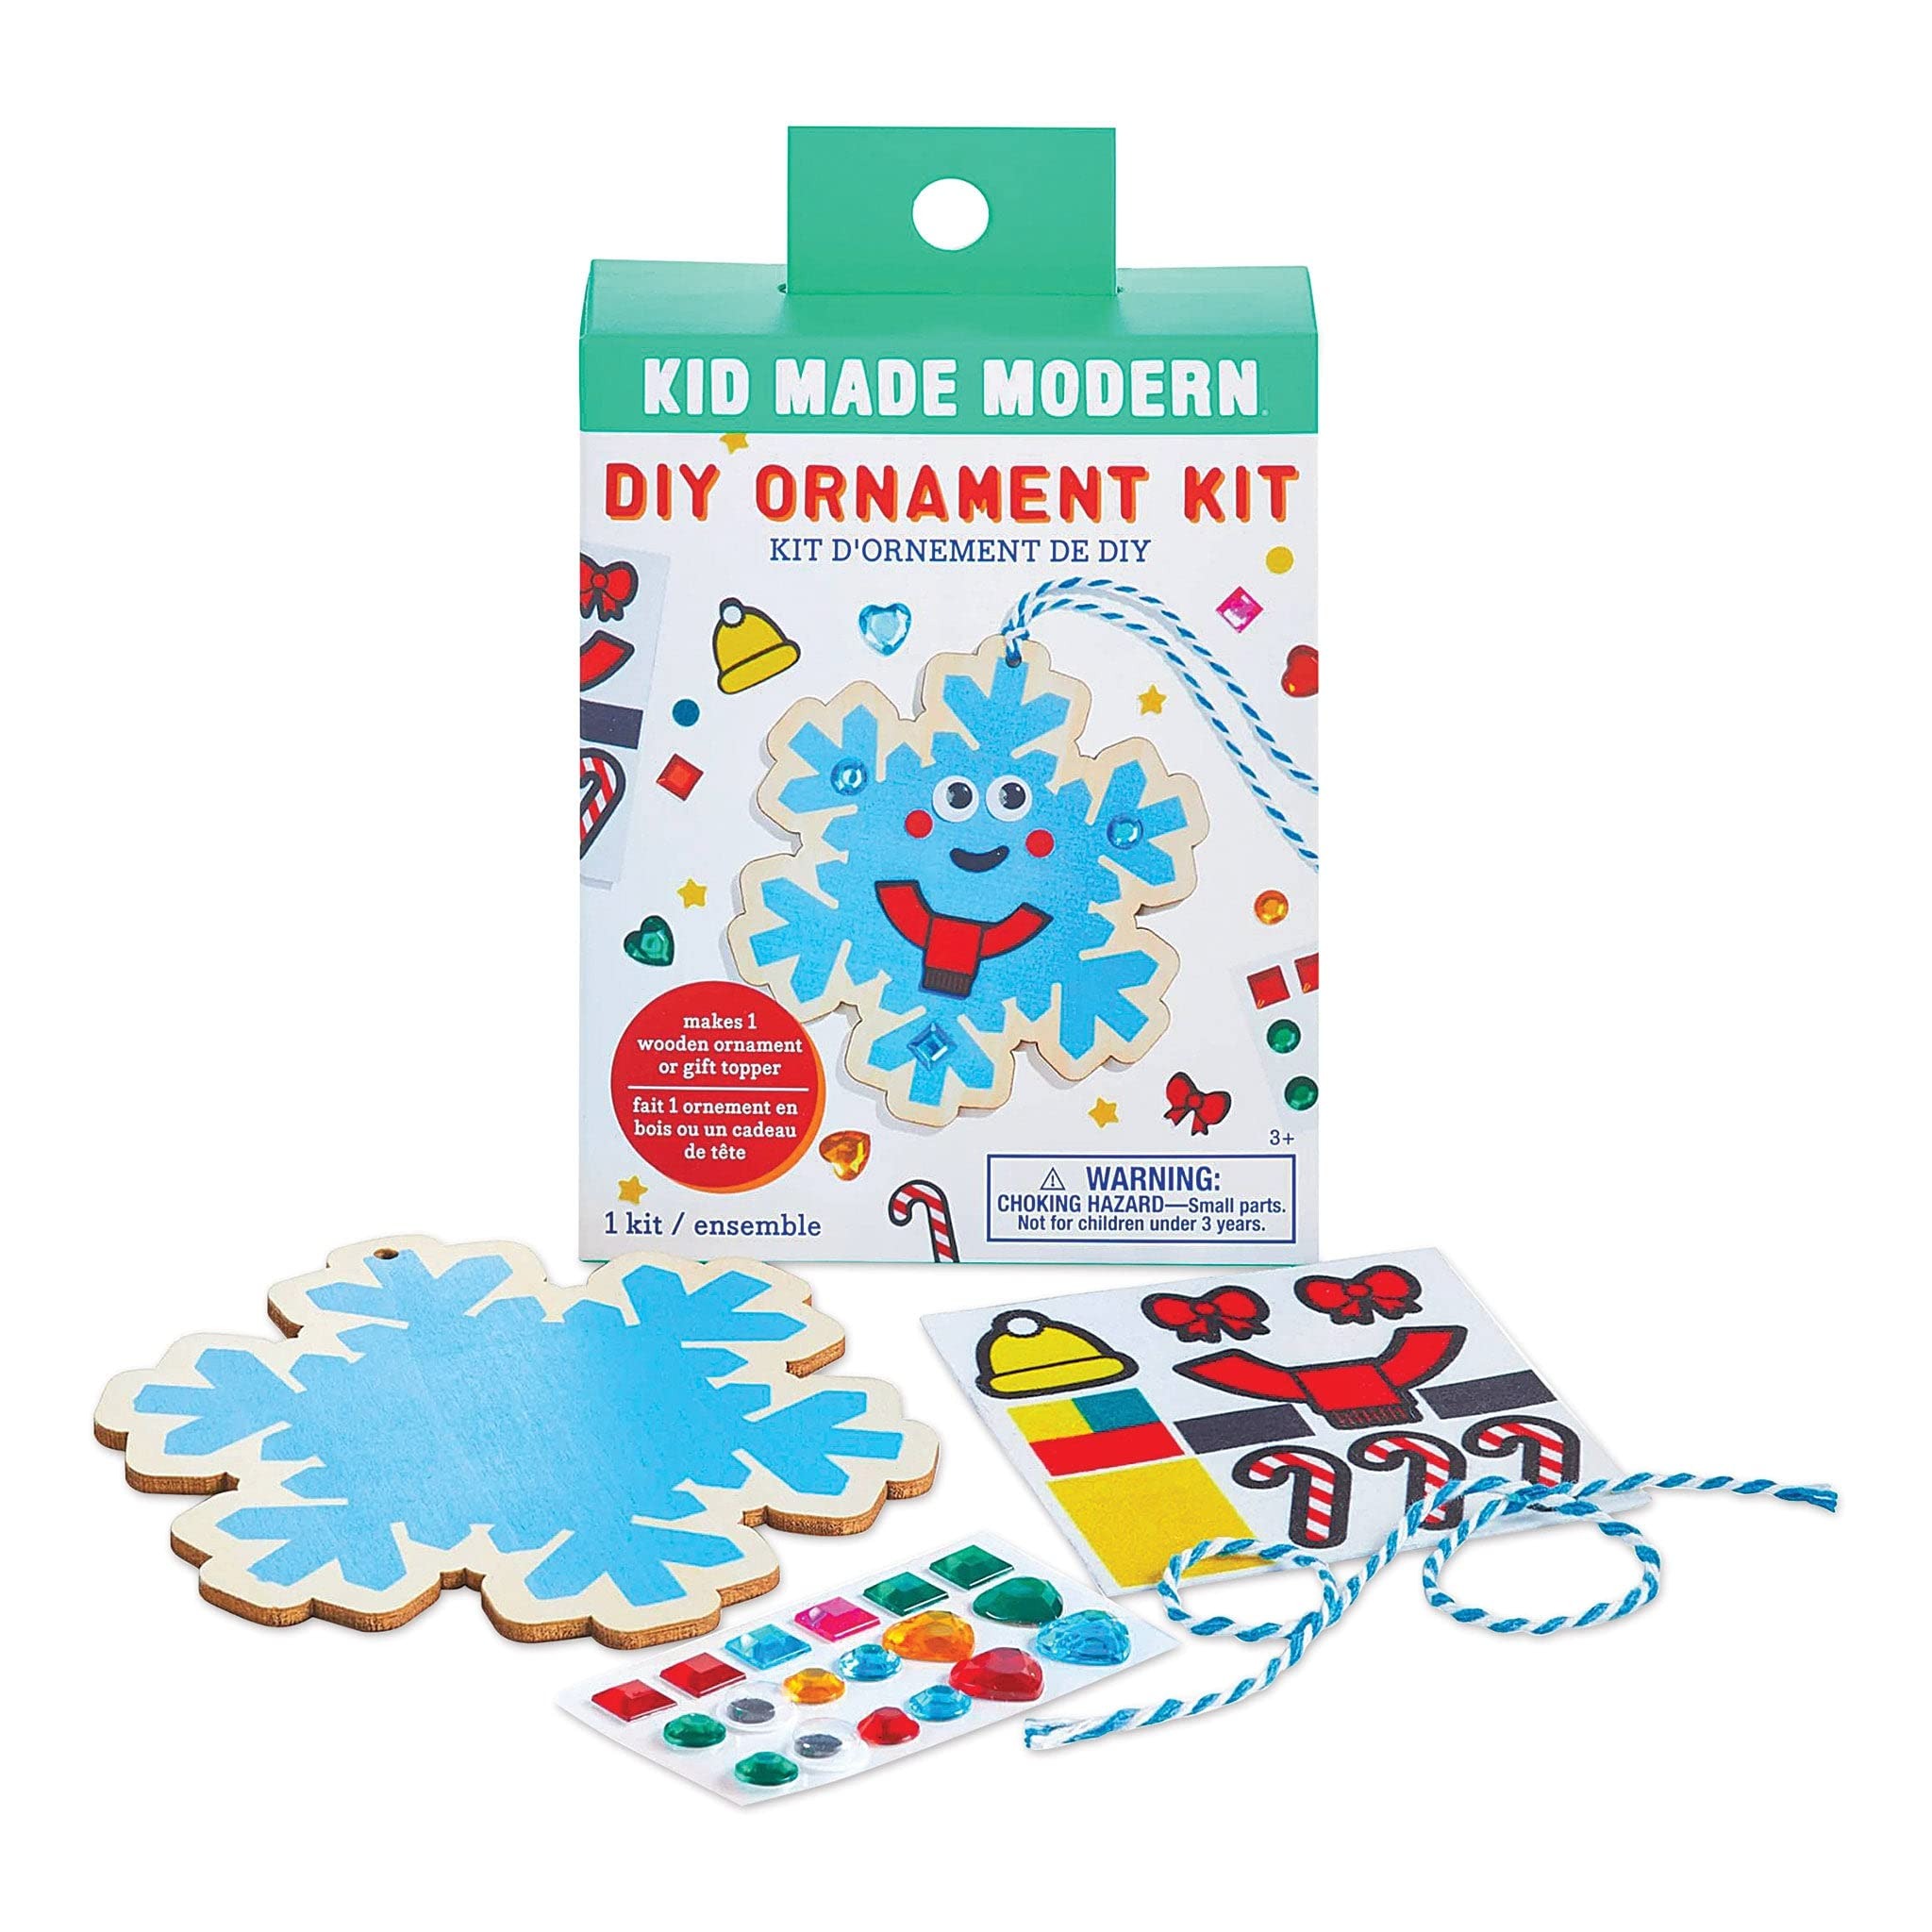
Item Name: KID MADE MODERN DIY Wooden Snowflake Ornament, 1 EA
Bullet Point 1: HOLIDAY DIY CRAFTING PROJECT - Each Wooden Ornament kit makes a one-of-a-kind keepsake that they can give to grandparents, teachers or friends this holiday season.
Bullet Point 2: DECK THE HALLS - With the holiday season here, spread some good cheer with handmade crafts that can be hung up on the tree or gifted to loved ones!
Bullet Point 3: CELEBRATE THE HOLIDAYS - Perfect holiday activity for the kids at home or at a holiday party
Bullet Point 4: AN EASY INDOOR ACTIVITY - A great at home and easy craft activity to engage children indoors.
Bullet Point 5: 1 wooden ornament 2 googly eyes Shaped felt stickers 16 sticker-backed gems 1 piece of baker's twine
Product Description: Our wooden ornament kits are the perfect way to get your little ones into the gift giving spirit. Each kit makes a one-of-a-kind keepsake that they can give to grandparents, teachers or friends. Or collect all 4 to decorate your own tree.
Value: 1.0
Unit: Each

Price: 16.99